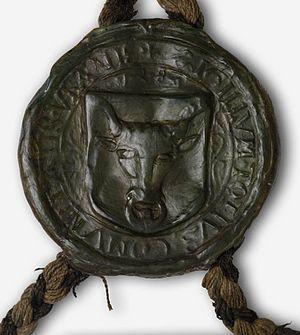
Sceau du canton de Uri, appendu au traité de Fribourg
Le canton d'Uri est un canton de Suisse, membre fondateur de la Confédération, dont le chef-lieu est Altdorf.